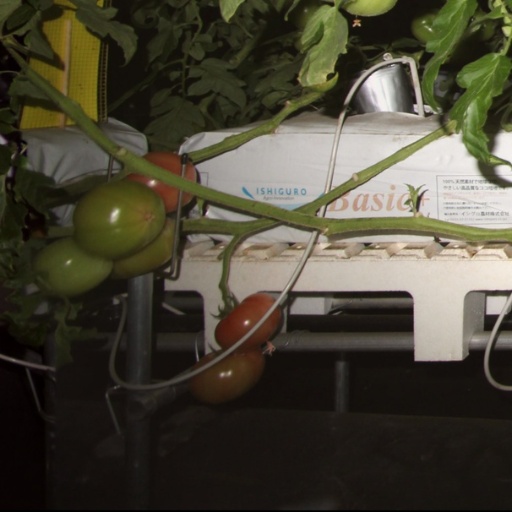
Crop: tomato